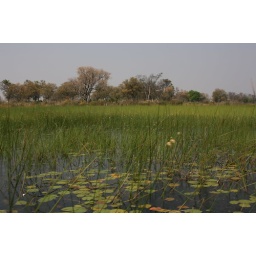
We sailed through here in a traditional canoe( Mokoro) The guide used a pole to punt us through the tall grass